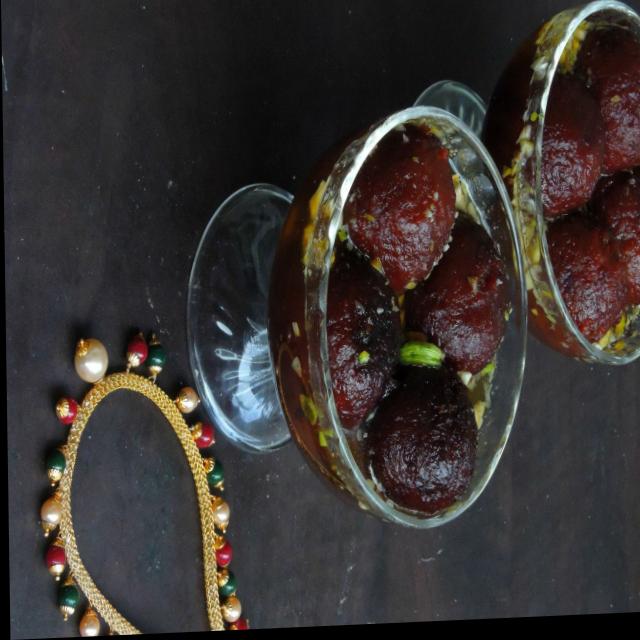
Dish: gulab_jamun